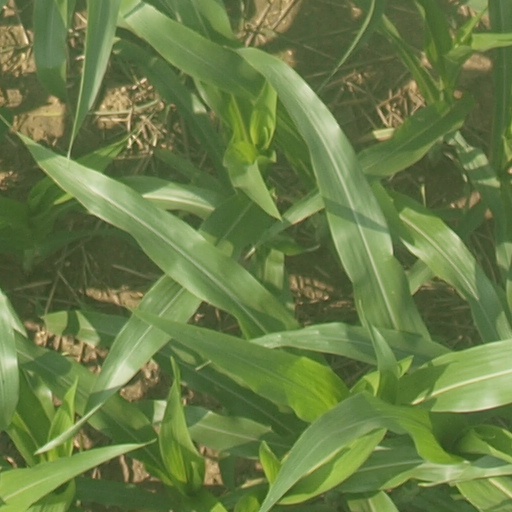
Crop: maize; corn